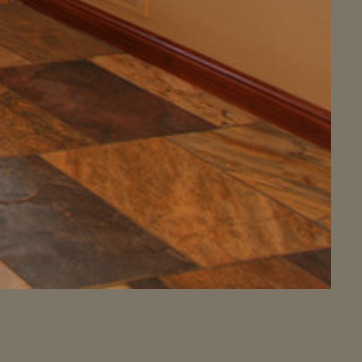
Material: tile